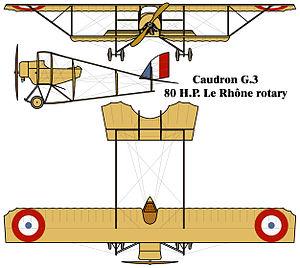
Le Caudron G.3 était un monomoteur français biplan construit par Caudron et intensivement utilisé pendant la Première Guerre mondiale comme appareil de reconnaissance et d'entraînement. Vis-à-vis de ses concurrents, il avait une meilleure vitesse ascensionnelle, et était considéré comme particulièrement adapté aux terrains montagneux.